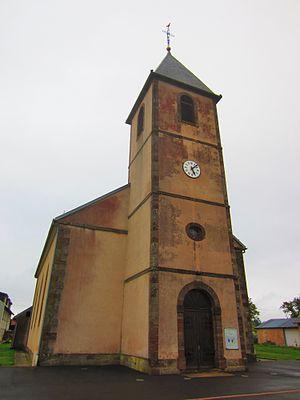
Eglise St Jean Kourtzerode
Saint-Jean-Kourtzerode est une commune française située dans le département de la Moselle, en région Grand Est.